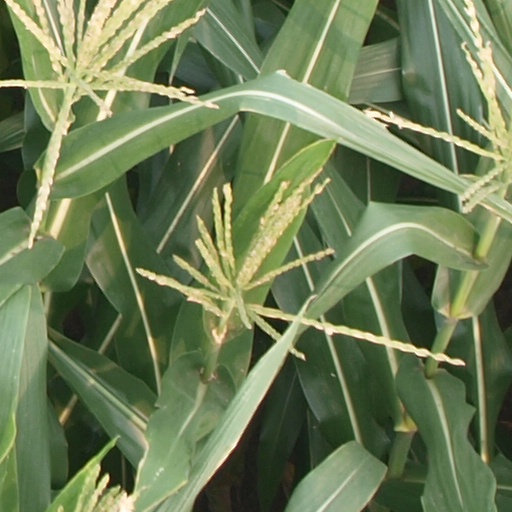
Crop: maize; corn